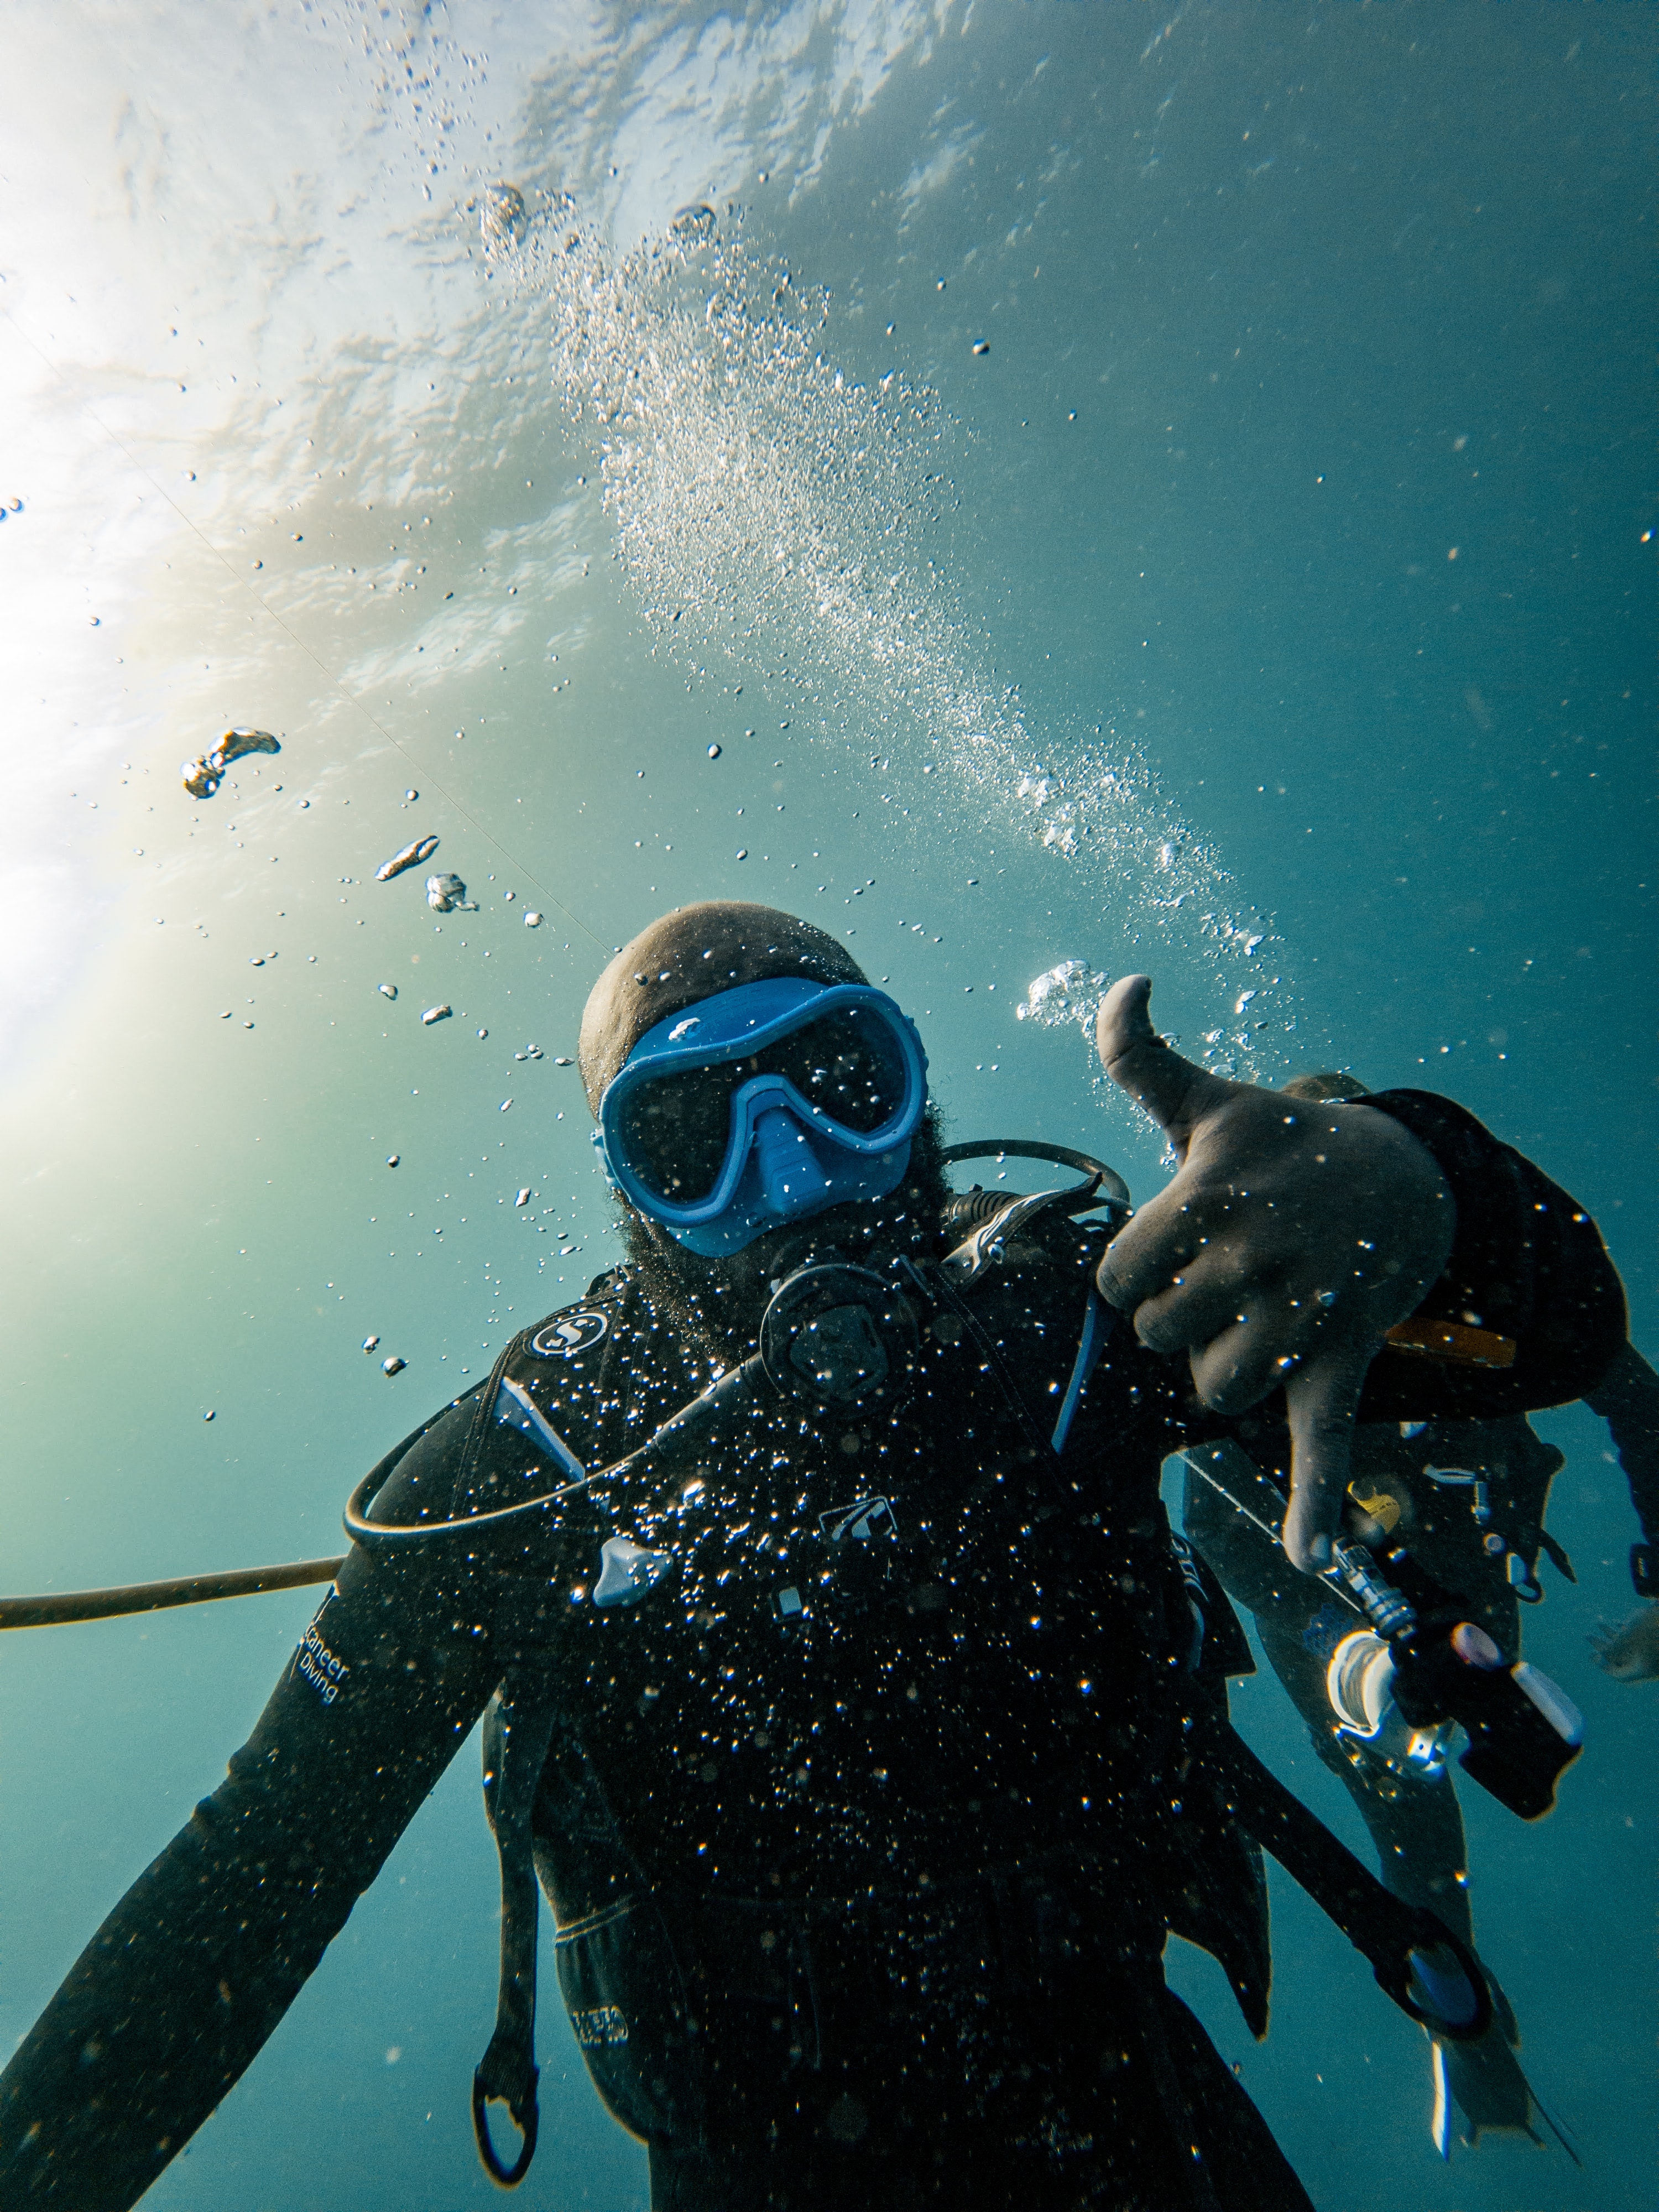
sea, water, underwater diving, scuba diving, divemaster, diving equipment, vertebrate, underwater, dry suit, organism, fluid, outdoor recreation, buoyancy compensator, marine biology, underwater sports, aquanaut, headgear, personal protective equipment, recreation, oxygen mask, sports, leisure, fun, electric blue, coral, wetsuit, ocean, extreme sport, water sport, swimfin, diving, adventure, reef, individual sports, mask, snorkeling, selfie, freediving, costume